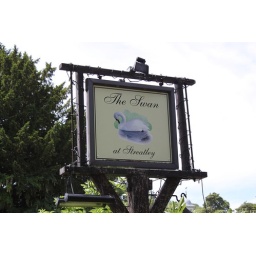
It's in Streatley but the sign DIRECTLY across the road said &amp;quot;Welcome to Goring.&amp;quot;